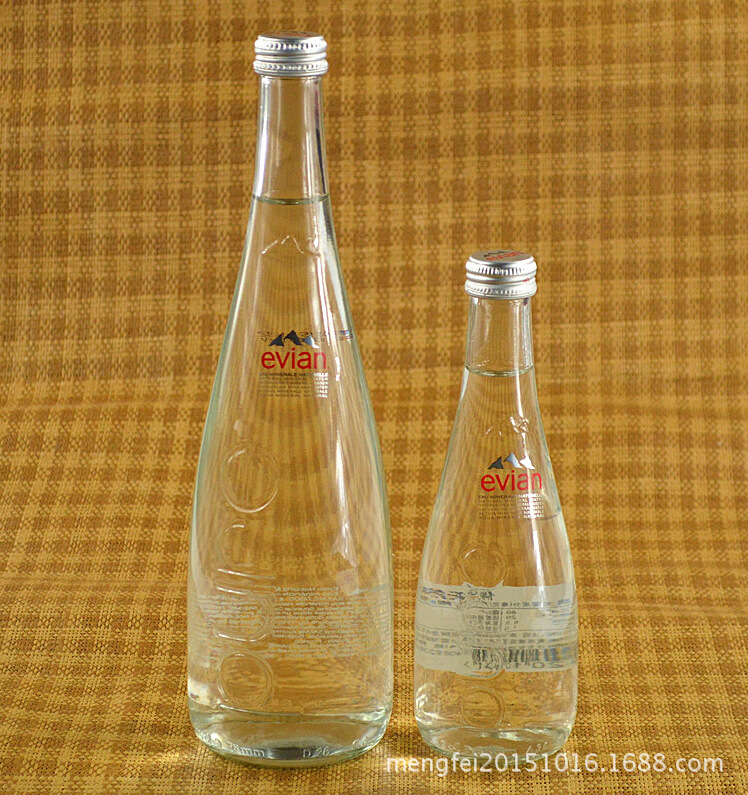
Waste category: glass